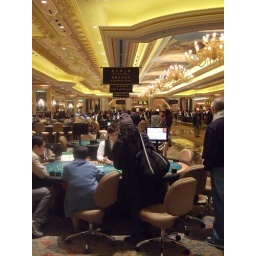
casino floor and the &amp;quot;casino war&amp;quot; table where i lost a high stakes bet of HK$100 in a matter of seconds